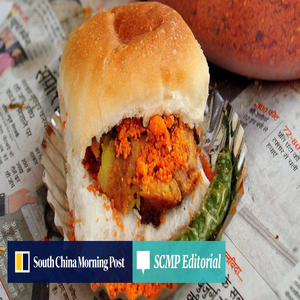
Dish: vadapav